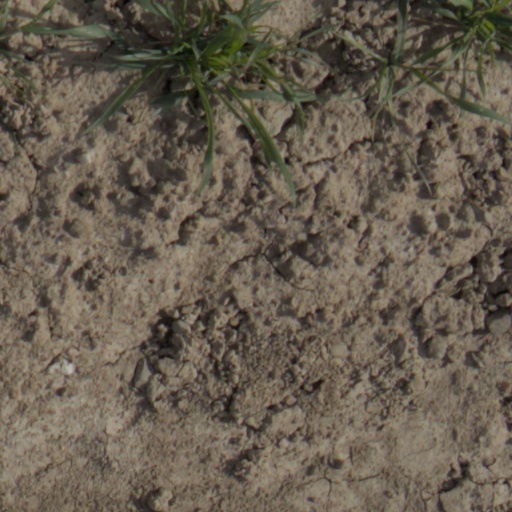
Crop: wheat